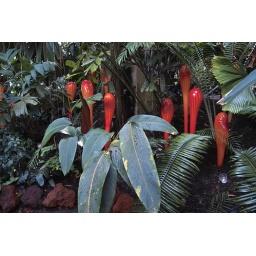
glass plants by Chihuly, Atlanta botanical garden